U.S. Route 66-Sixth Street Historic District

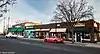
US Route 66-Sixth Street Historic District in Amarillo

The US Route 66-Sixth Street Historic District is a historic district in Amarillo, Texas. The district is centered around the main section of the historic Route 66 in the San Jacinto Heights district of the city, which includes the Amarillo Natatorium.